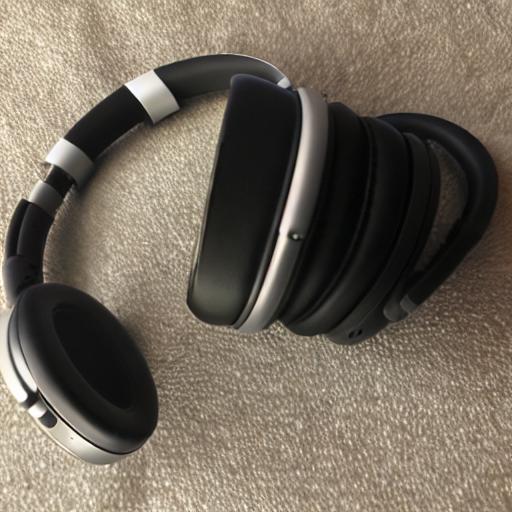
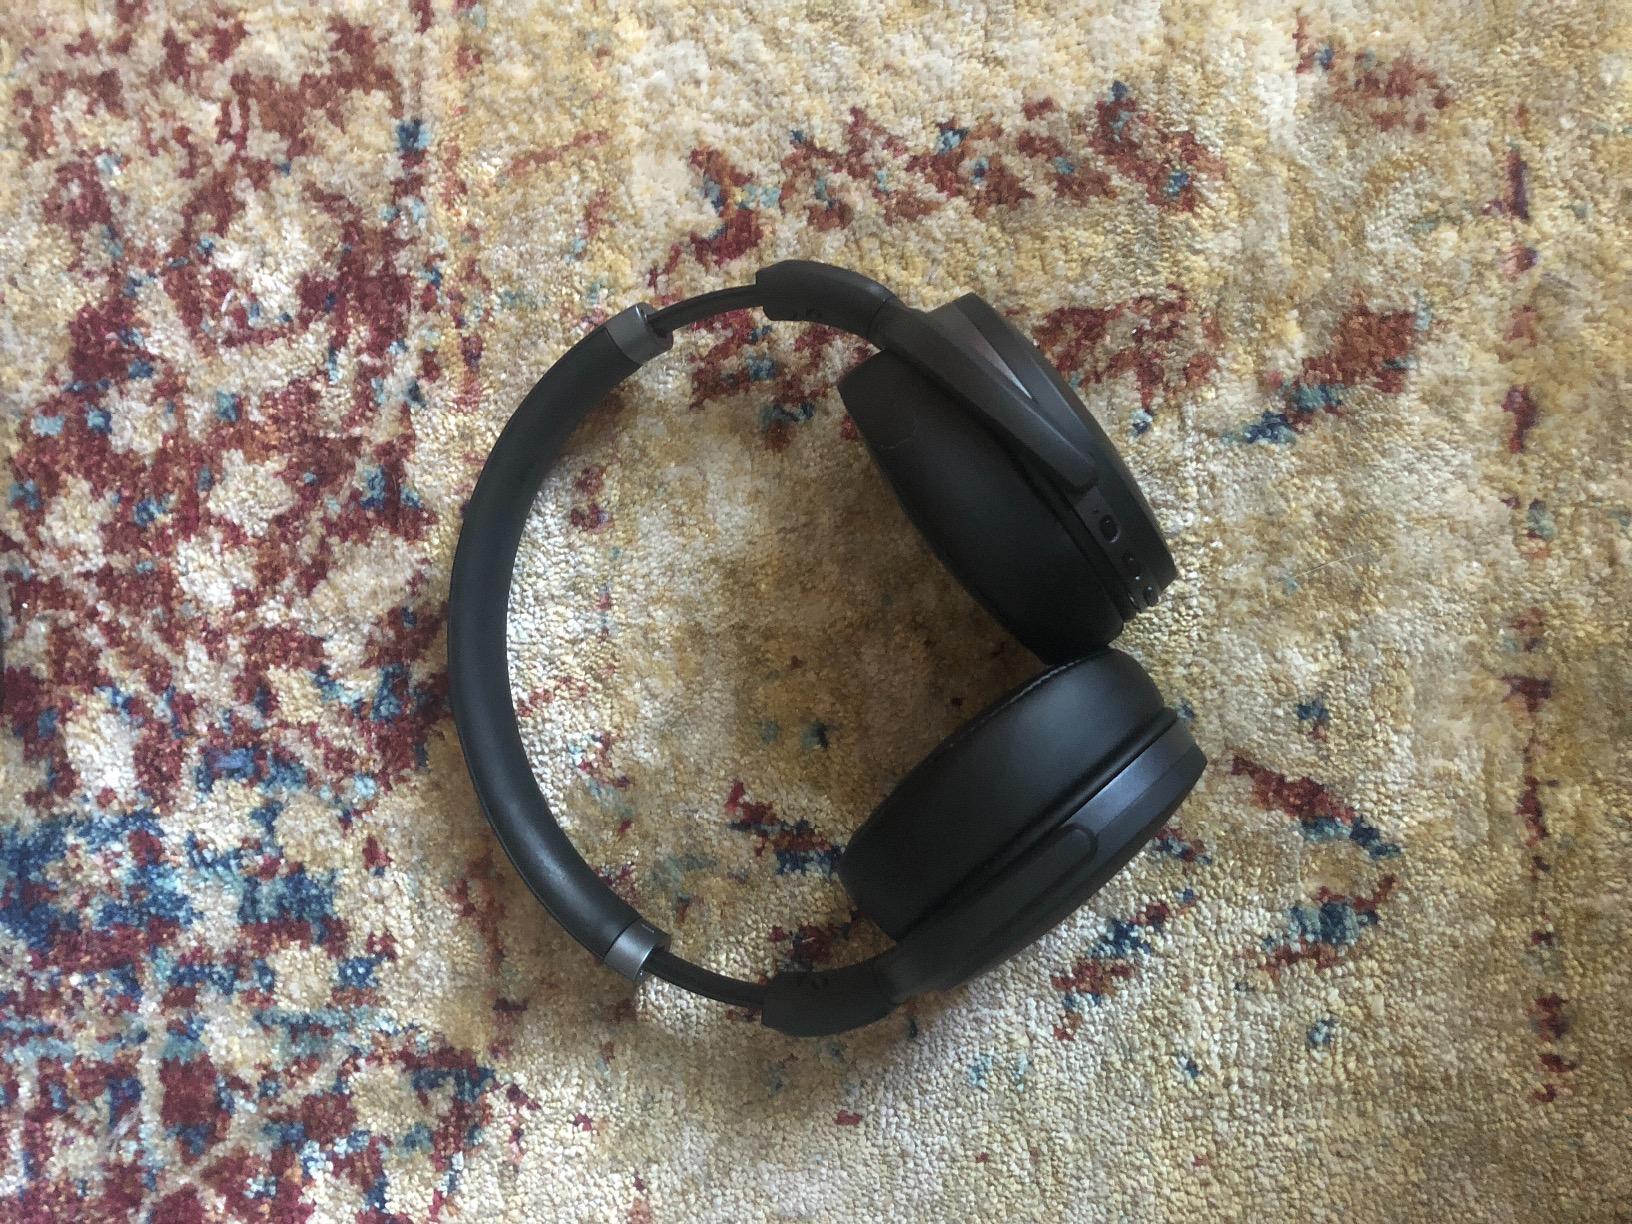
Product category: headphones
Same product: no